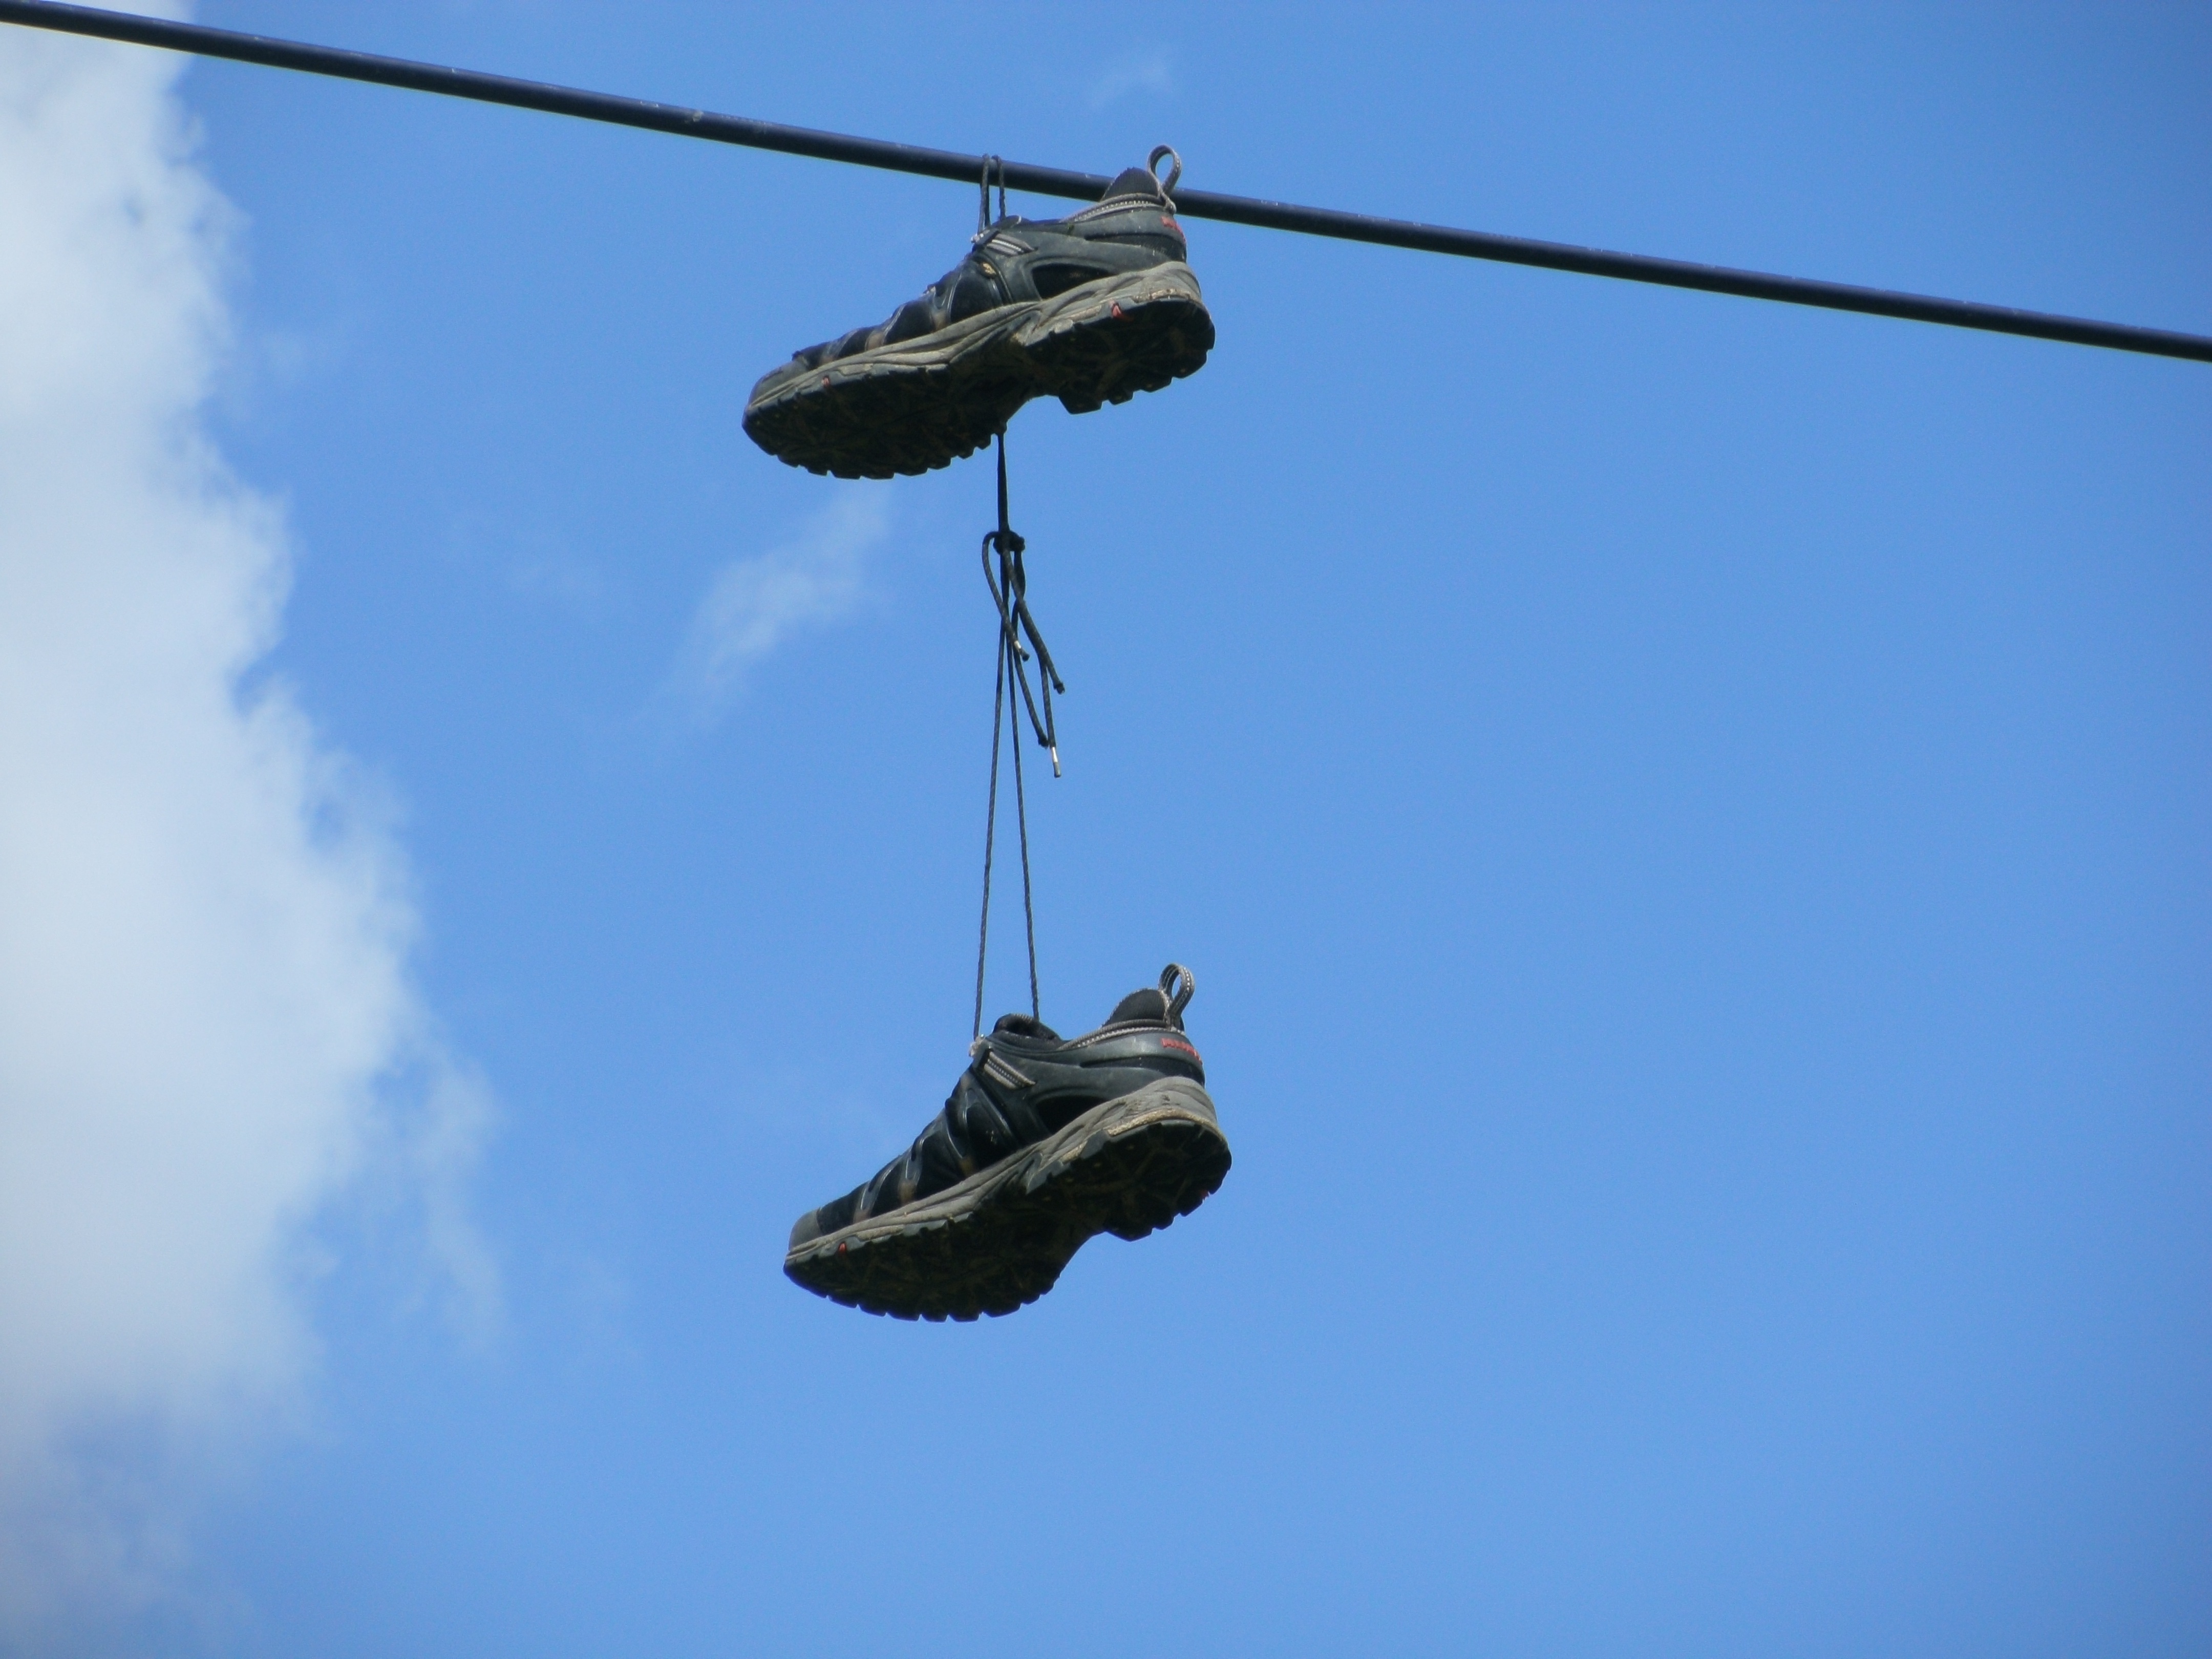
wing, sky, run, aircraft, vehicle, aviation, flight, blue, helicopter, high voltage, shoelace, shoes, sporty, sneakers, rotorcraft, jog, depend, sports shoes, atmosphere of earth, walken